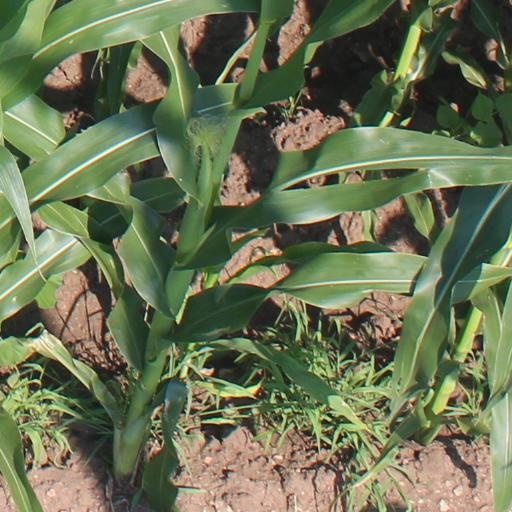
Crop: maize; corn